American Theatre in the 1920s

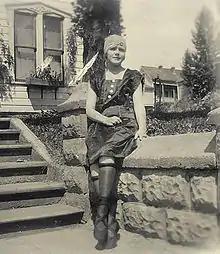
Flappers in New Woman Era, 1920s

In the 1920s, theater in the United States and the cinema of the United States were both increasingly active. Broadway was reaching its peak, classic theatre was working to be recognized, and the cinema business was growing as well. Within this decade, there were many changes within the social, economic, and legal environment in the United States, and these changes were often reflected into the art forms of the time period. In the 1920s, theatre utilized jazz, Vaudeville, straight plays, and musicals.